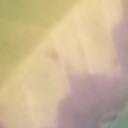
Label: Leaf_rust